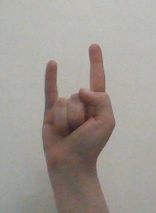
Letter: la